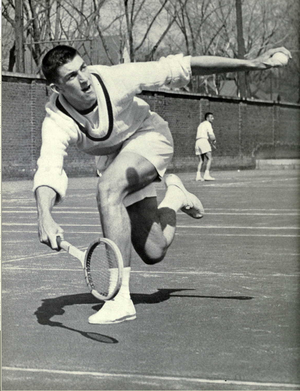
Barry MacKay est un joueur américain de tennis, né le 31 août 1935 à Cincinnati et mort le 15 juin 2012 à San Francisco.